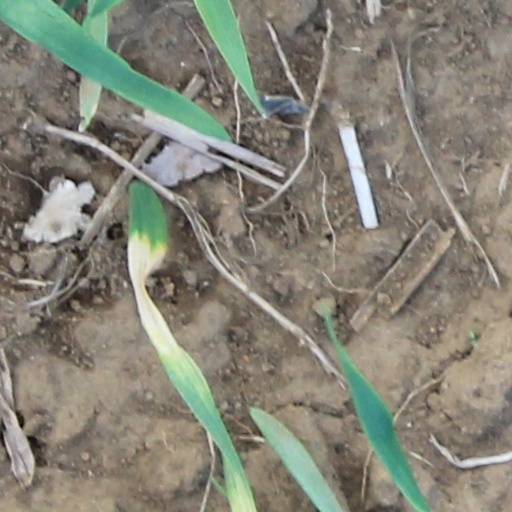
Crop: wheat